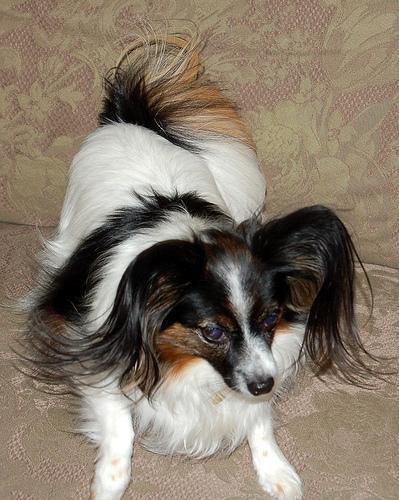
papillon